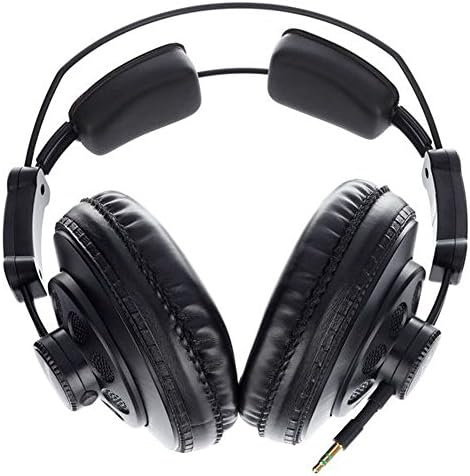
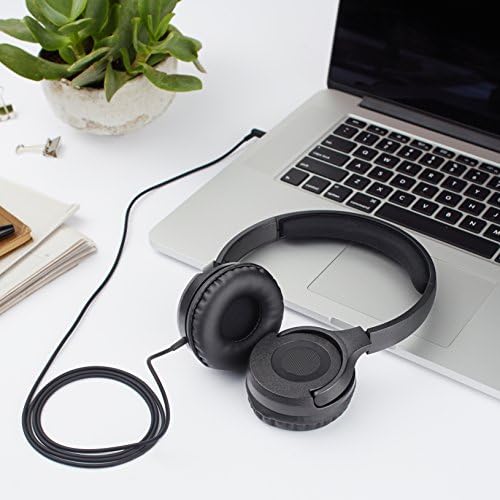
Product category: headphones
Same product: no